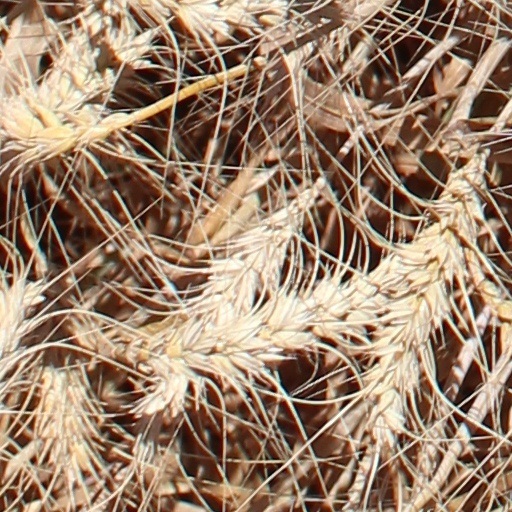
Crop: wheat